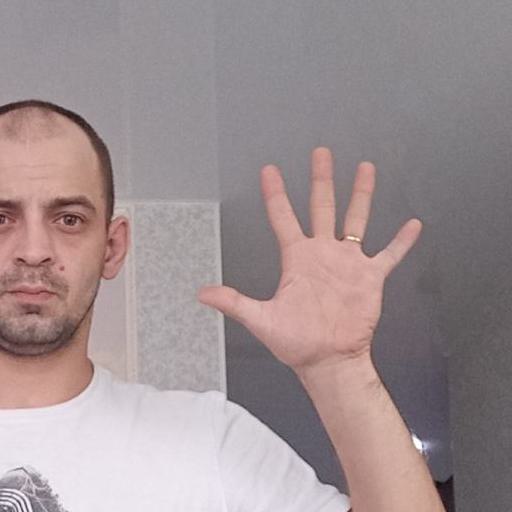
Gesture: palm